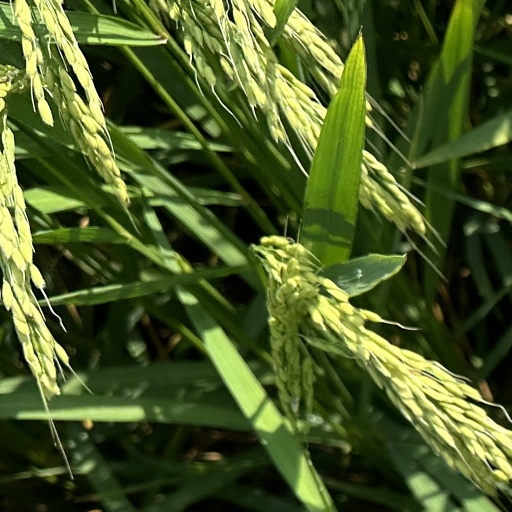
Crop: rice